Olona

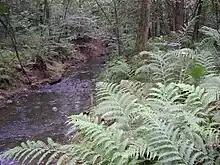
The Rile between Cassano Magnago, Bolladello and Santo Stefano

The river has a total of 19 tributaries. The most important ones are the Lura, the Bevera, the Gaggiolo (also called "Lanza"), the Bozzente, the Vellone, the Rile, the Tenore, the Merlata, the Pudiga, the Quadronna, the Selvagna and the Fredda. We should also mention the Refreddo (also called "Fontanile Crotto"), a stream that flows in the valley floor of Castelseprio, in the area of Crotto Valle Olona, and that flows into the river just downstream.